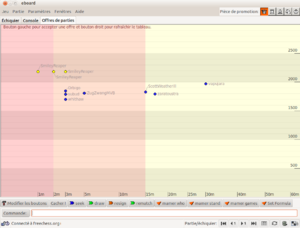
Capture écran de eboard / fenêtre défis - challenges
eBoard est un logiciel libre permettant de jouer aux échecs. Il comporte une interface graphique, fonctionne sur GNU/Linux avec des serveurs internet tels que Free Internet Chess Server. Il a été développé par Felipe Bergo et est distribué sous licence publique générale GNU.